Hiji Station

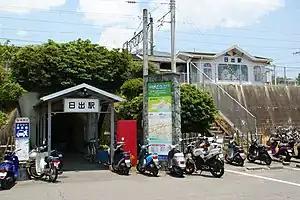
Hiji Station in July 2008

is a passenger railway station located in the town of Hiji, Ōita Prefecture, Japan. It is operated by JR Kyushu.